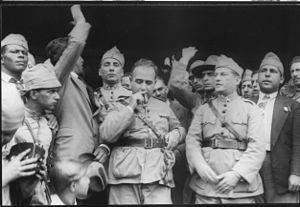
Claro Gustavo Jansson, né Klas Gustav Jansson, est un photographe brésilien.